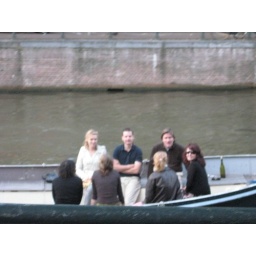
Notice how one person actually turns around to look at the weird girl taking a photo of them